Musée Fesch

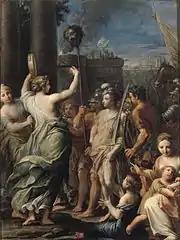
Giacomo Boni, "The Triumph of David".

The most impressive painting collections at the museum are arranged in several halls in the specific periods of the Early Italian and Renaissance, the Roman Baroque and the Neapolitan Baroque. The museum contains one of France's finest collections of Italian old masters, including Botticelli, Giovanni Bellini, Cosmè Tura, one of the most important Napoleonic collection of paintings and memorabilia and a Corsican Collection of paintings. The four-storey building which displays more than 400 works of the collection in 27 rooms features the Napoleonic Collection in the basement. Niveau 1 contains 16th and 17th century Italian paintings such as Botticelli's "Virgin and Child", Titian's "Man with a Glove", and Paolo Veronese's "Leda and the Swan". Niveau 2 features 17th- and 18th-century paintings, including Poussin's "Midas à la source du fleuve Pactole" and Recco's "Ray on a Cauldron with Fish in a Basket" while the Grand Gallery, also on this floor, hosts large canvases, such as Gregorio de Ferrari's "Holy Family".